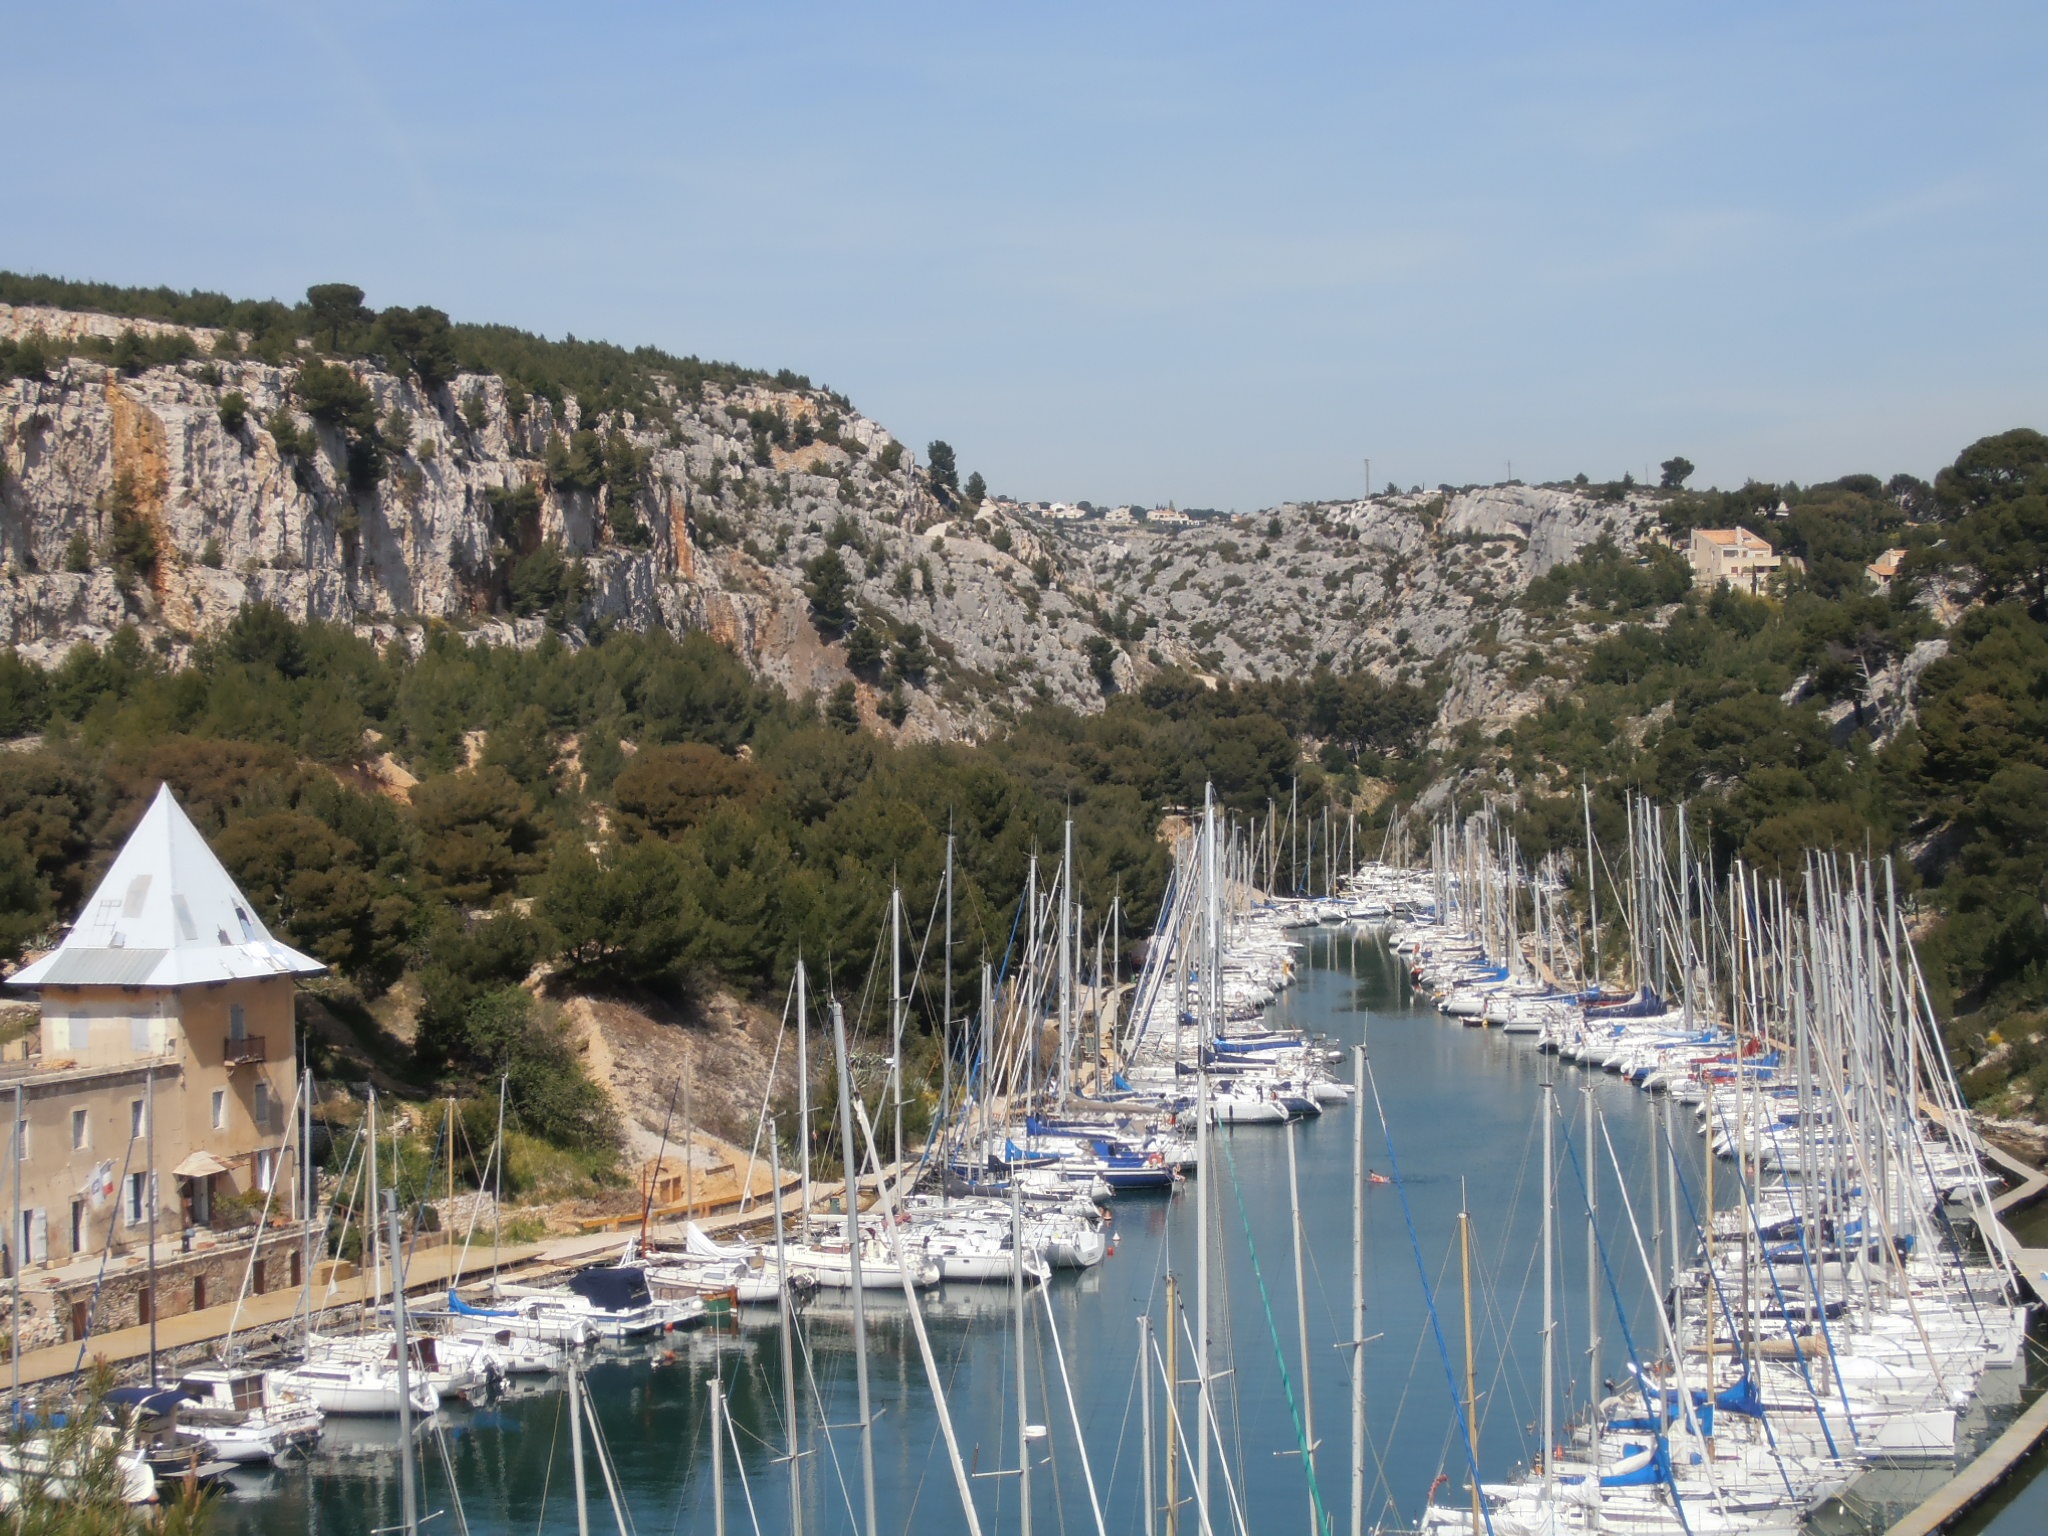
sea, dock, town, vehicle, bay, marina, waterway, boats, cassis, creeks